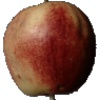
Label: Apple Red 3